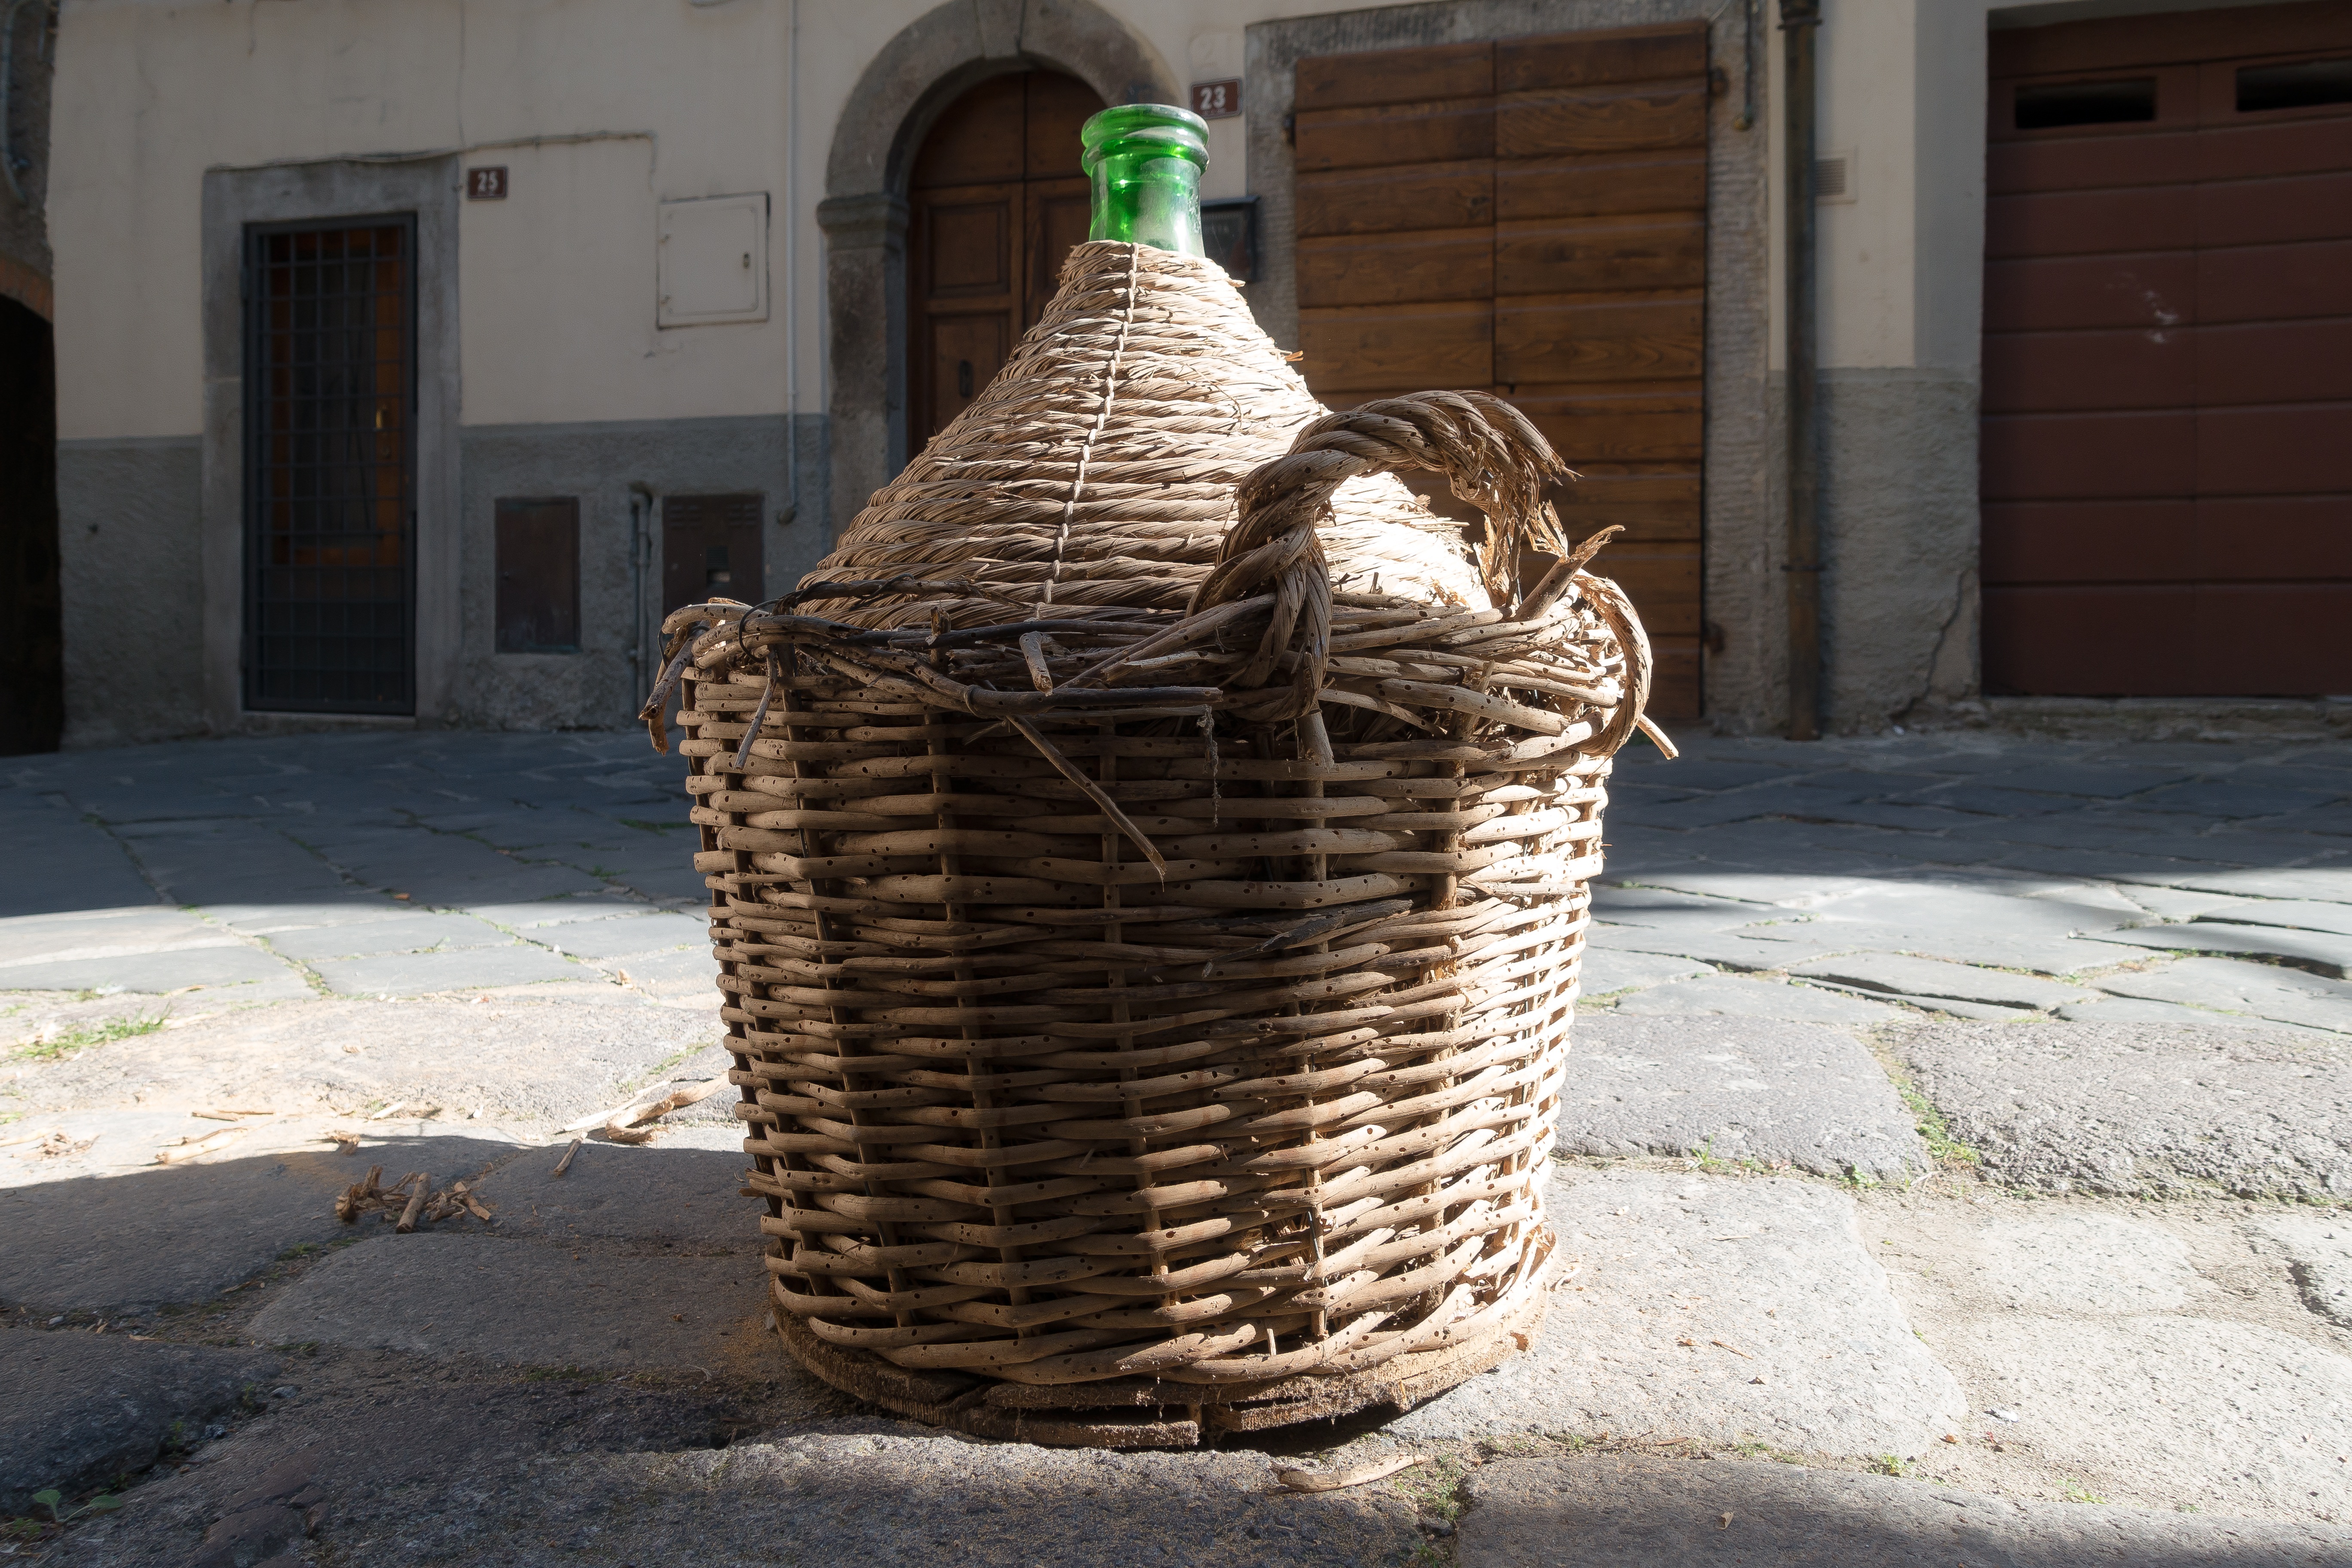
wood, antique, old, transport, basket, wicker, patch, middle ages, man made object, raffia basket, wine balloon